Business casual

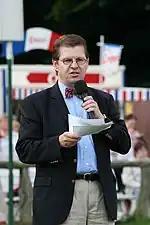
German politician Ralf Stegner with bow tie in dark navy blazer with blue shirt and khaki trousers

Business casual is an ambiguously defined Western dress code that is generally considered casual wear but with smart (in the sense of "well dressed") components of a proper lounge suit from traditional informal wear, adopted for white-collar workplaces. This interpretation typically includes a dress shirt and trousers, but worn with an odd-coloured blazer or a sports coat instead. Neck ties are optional in this category.